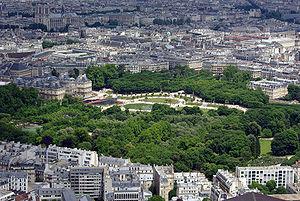
Les jardins du Luxembourg vus depuis la tour Montparnasse, Paris
Le jardin du Luxembourg est un jardin ouvert au public, situé dans le 6ᵉ arrondissement de Paris. Créé en 1612 à la demande de Marie de Médicis pour accompagner le palais du Luxembourg, il a fait l'objet d'une restauration dirigée par l'architecte Jean-François-Thérèse Chalgrin sous le Premier Empire et appartient désormais au domaine du Sénat. Il s'étend sur 23 hectares agrémentés de parterres de fleurs et de sculptures. Rendez-vous de prédilection des Parisiens, il attire également des visiteurs du monde entier.